The Proscenium

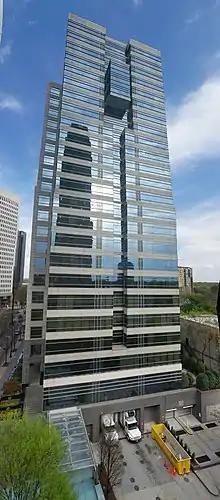
The Proscenium as viewed from the West

The Proscenium is a 24-storey office building in Midtown Atlanta, United States.